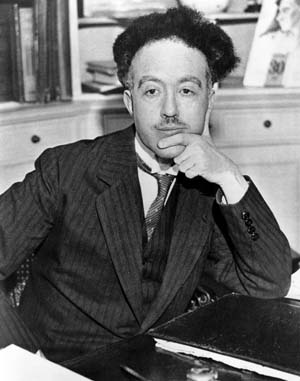
หลุยส์ เดอ บรอย

| name = หลุยส์ เดอ บรอย
| image = Broglie Big.jpg
|caption = เดอ บรอยใน ค.ศ. 1929
| birth_place = เดียป ประเทศฝรั่งเศส
| death_place = ลูฟว์เซียน ประเทศฝรั่งเศส
| nationality = ฝรั่งเศส
| field = ฟิสิกส์
| work_institution = มหาวิทยาลัยปารีส (ซอร์บอนน์)
| alma_mater = มหาวิทยาลัยปารีส(ศิลปศาสตร์บัณฑิตสาขาประวัติศาสตร์ ค.ศ. 1910; ศิลปศาสตร์บัณฑิตสาขาวิทยาศาสตร์ ค.ศ. 1913; ปรัชญาดุษฎีบัณฑิตสาขาฟิสิกส์ ค.ศ. 1924)
| thesis_title = Recherches sur la théorie des quanta ("Research on Quantum Theory")
| thesis_url =
| thesis_year = 1924
| doctoral_advisor = ปอล ล็องฌ์แว็ง
| doctoral_students = Cécile DeWitt-MoretteBernard d'Espagnatฌ็อง-ปีแยร์ วีฌีเยอาเล็กซานดรู โปรตซา Marie-Antoinette Tonnelat
| known_for = ความเป็นคลื่นของอิเล็กตรอนทฤษฎีเดอ บรอย–โบห์มคลื่นอนุภาค|ความยาวคลื่นของเดอ บรอย
| prizes = รางวัลโนเบลสาขาฟิสิกส์ รางวัล Henri Poincaré รางวัล Albert I of Monacoรางวัลมักซ์ พลังก์ รางวัลคาลิงกา
หลุยส์-วิกตอร์-ปีแยร์-แรมง ดยุกที่ 7 แห่งบรอย (; หรือ ; ราชสมาคมแห่งลอนดอน|FRS; 15 สิงหาคม ค.ศ. 1892- 19 มีนาคม ค.ศ. 1987) Extract of page 141 เป็นนักฟิสิกส์และนักวิทยาศาสตร์รางวัลโนเบลสาขาฟิสิกส์|รางวัลโนเบลชาวฝรั่งเศส เป็นสมาชิกคนที่ 16 ที่ได้รับเลือกตั้งให้ดำรงตำแหน่ง seat 1 ของบัณฑิตยสถานฝรั่งเศส เมื่อ ค.ศ. 1944 รวมถึงเป็นเลขาธิการตลอดชีพของสมาคมวิทยาศาสตร์แห่งฝรั่งเศส
ปี ค.ศ. 1945 เดอ บรอย ได้เป็นที่ปรึกษาของ French High Commission of Atomic Energy จากความพยายามเชื่อมโยงอุตสาหกรรมกับวิทยาศาสตร์เข้าด้วยกัน เขาเป็นผู้ก่อตั้งศูนย์กลศาสตร์ประยุกต์ที่ สถาบันอ็องรี ปวงกาเร เป็นแรงบันดาลใจให้ก่อตั้งสถาบันนานาชาติวิทยาการควอนตัมโมเลกุล (International Academy of Quantum Molecular Science) และได้เป็นสมาชิกชุดแรกๆ ของสถาบันนี้ เดอ บรอย ได้รับรางวัลคาลิงกา (Kalinga Prize) จากองค์การยูเนสโกเมื่อปี ค.ศ. 1952 สำหรับผลงานที่ทำให้ความรู้ด้านวิทยาศาสตร์เป็นที่นิยมอย่างกว้างขวาง เขาได้รับเลือกเป็นสมาชิกต่างชาติในราชสมาคมแห่งลอนดอนเมื่อวันที่ 23 เมษายน ค.ศ. 1953 ปี ค.ศ. 1961 เขาได้รับบรรดาศักดิ์อัศวินแห่งแกรนด์ครอส
ผลงานทฤษฎีทางฟิสิกส์ที่สำคัญ ได้แก่
* คุณสมบัติทวิภาคของคลื่นและอนุภาค (Matter and wave-particle duality)
* Non-nullity and variability of mass
* ทฤษฎีนิวตริโนของแสง
== รางวัลและเกียรติยศ ==
* 1929 รางวัลโนเบลสาขาฟิสิกส์
* 1929 เหรียญอ็องรี ปวงกาเร
* 1932 รางวัล Albert I of Monaco
* 1938 เหรียญมักซ์ พลังค์
* 1938 ภาคีสมาชิก Royal Swedish Academy of Sciences
* 1944 ภาคีสมาชิกบัณฑิตยสถานฝรั่งเศส
* 1952 รางวัลคาลิงกาจากยูเนสโก
* 1953 ภาคีสมาชิกราชสมาคมแห่งลอนดอน
== งานตีพิมพ์ ==
ไฟล์:Broglie, Louis de – Ondes et mouvements, 1926 – BEIC 3903635.jpg|thumb|"Ondes et mouvements", 1926
* "Recherches sur la théorie des quanta" ("Researches on the quantum theory"), Thesis, Paris, 1924, Ann. de Physique (10) 3, 22 (1925).
* "Introduction à la physique des rayons X et gamma" ("Introduction to physics of X-rays and Gamma-rays"), with Maurice de Broglie, Gauthier-Villars, 1928.
*
* "Rapport au 5ème Conseil de Physique Solvay" ("Report for the 5th Solvay Physics Congress"), Brussels, 1927.
*
*
* "Matière et lumière" ("Matter and Light"), Paris: Albin Michel, 1937.
* "La Physique nouvelle et les quanta" ("New Physics and Quanta"), Flammarion, 1937.
* "Continu et discontinu en physique moderne" ("Continuous and discontinuous in Modern Physics"), Paris: Albin Michel, 1941.
* "Ondes, corpuscules, mécanique ondulatoire" ("Waves, Corpuscles, Wave Mechanics"), Paris: Albin Michel, 1945.
* "Physique et microphysique" ("Physics and Microphysics"), Albin Michel, 1947.
* "Vie et œuvre de Paul Langevin" ("The life and works of Paul Langevin"), French Academy of Sciences, 1947.
* "Optique électronique et corpusculaire" ("Electronic and Corpuscular Optics"), Herman, 1950.
* "Savants et découvertes" ("Scientists and discoveries"), Paris, Albin Michel, 1951.
* "Une tentative d'interprétation causale et non linéaire de la mécanique ondulatoire: la théorie de la double solution." Paris: Gauthier-Villars, 1956.
** English translation: "Non-linear Wave Mechanics: A Causal Interpretation." Amsterdam: Elsevier, 1960.
* "Nouvelles perspectives en microphysique" ("New prospects in Microphysics"), Albin Michel, 1956.
* "Sur les sentiers de la science" ("On the Paths of Science"), Paris: Albin Michel, 1960.
* "Introduction à la nouvelle théorie des particules de M. Jean-Pierre Vigier et de ses collaborateurs", Paris: Gauthier-Villars, 1961. Paris: Albin Michel, 1960.
** English translation: "Introduction to the Vigier Theory of elementary particles", Amsterdam: Elsevier, 1963.
* "Étude critique des bases de l'interprétation actuelle de la mécanique ondulatoire", Paris: Gauthier-Villars, 1963.
** English translation: "The Current Interpretation of Wave Mechanics: A Critical Study", Amsterdam, Elsevier, 1964.
* "Certitudes et incertitudes de la science" ("Certitudes and Incertitudes of Science"). Paris: Albin Michel, 1966.
* with Louis Armand, Pierre Henri Simon and others. "Albert Einstein." Paris: Hachette, 1966.
** English translation: "Einstein." Peebles Press, 1979.
* "Recherches d'un demi-siècle" ("Research of a half-century"), Albin Michel, 1976.
* "Les incertitudes d'Heisenberg et l'interprétation probabiliste de la mécanique ondulatoire" ("Werner Heisenberg|Heisenberg uncertainty and wave mechanics probabilistic interpretation"), Gauthier-Villars, 1982.
== อ้างอิง ==
* O'Connor, John J.; Robertson, Edmund F., "Louis de Broglie", "MacTutor History of Mathematics archive", University of St Andrews.
*
== แหล่งข้อมูลอื่น ==
* Les Immortels: Louis de BROGLIE", Académie française
*
* Fondation Louis de Broglie
*
* English translation of his book on hidden thermodynamics by D. H. Delphenich
* The Theory of measurement in wave mechanics (English translation of his book on the subject)
* "A new conception of light" (แปลอังกฤษ)
* Louis de Broglie Interview, on Ina.fr
*
หมวดหมู่:นักฟิสิกส์ชาวฝรั่งเศส
หมวดหมู่:ผู้ได้รับรางวัลโนเบลสาขาฟิสิกส์
หมวดหมู่:ชาวฝรั่งเศสผู้ได้รับรางวัลโนเบล
หมวดหมู่:บุคคลจากเดียป
หมวดหมู่:ศิษย์เก่าจากมหาวิทยาลัยปารีส
หมวดหมู่:บุคคลจากมหาวิทยาลัยปารีส